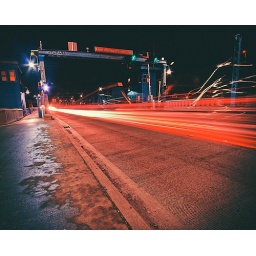
Shot on a cold night. The bridge's blue and orange color was chosen by voters at a 1985 street fair.